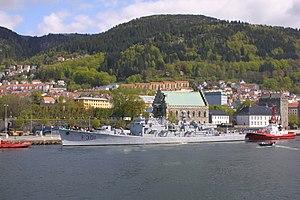
La forteresse de Bergenhus, cœur historique de la kommune de Bergen, a donné son nom au bydel de Bergenhus: la maison de Bergen, le centre ville historique. Située à l'embouchure de la baie qui sert de port naturel à Bergen, et sur la rive droite, la forteresse s'élève à un endroit stratégique depuis le Moyen Âge. Elle se situe en contrebas de Sverresborg.